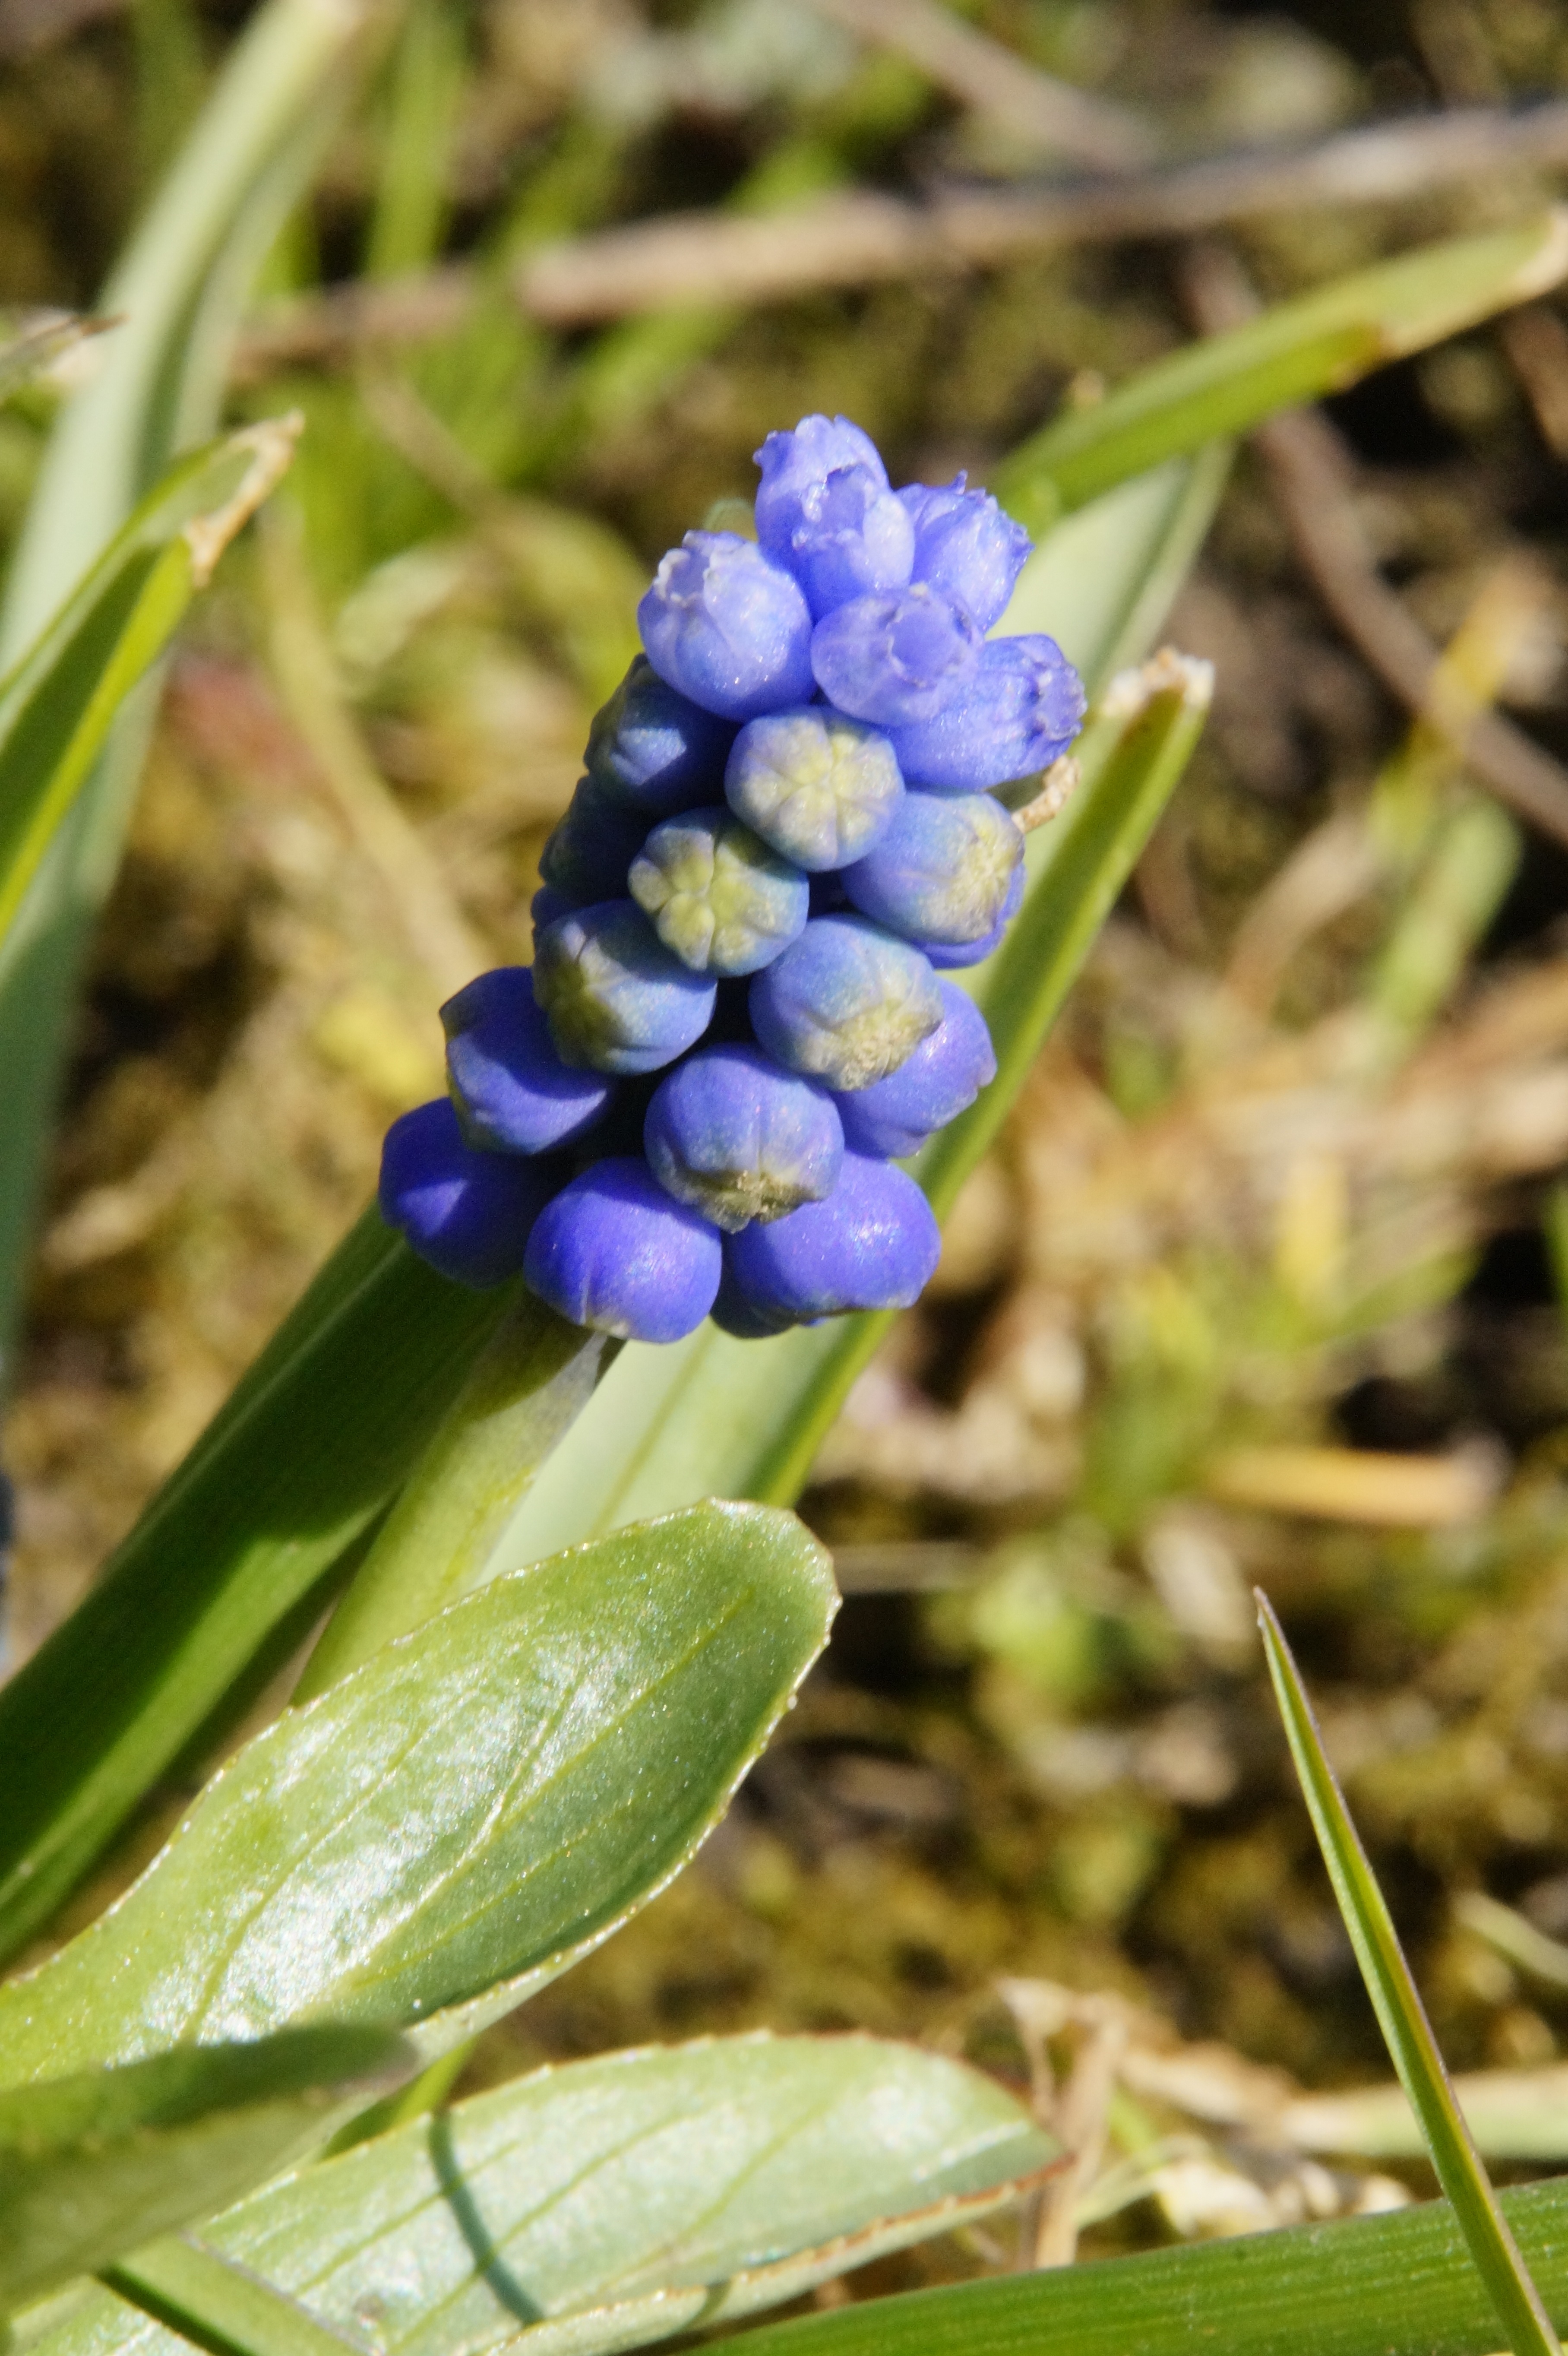
nature, blossom, plant, leaf, flower, bloom, spring, green, produce, botany, blue, garden, flora, wildflower, hyacinth, early bloomer, macro photography, ornamental plant, spring awakening, fr hlingsanfang, flowering plant, asparagus plant, plant stem, land plant